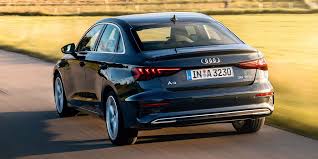
Label: noambulance